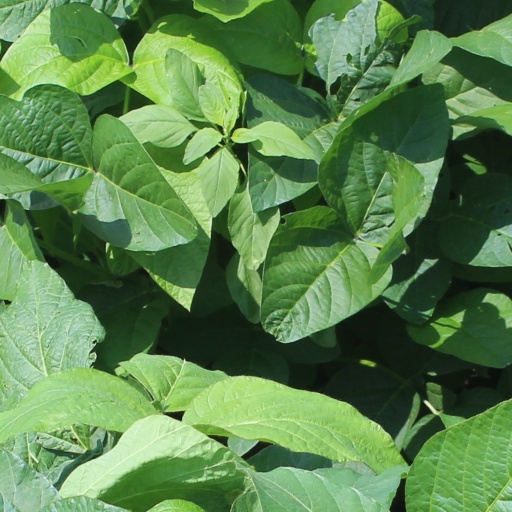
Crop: soybean